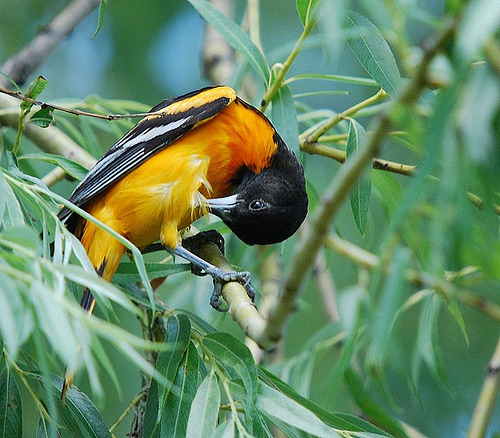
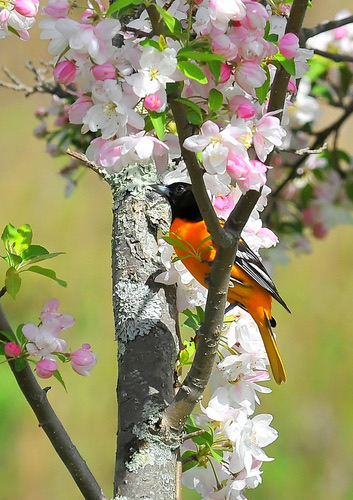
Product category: misc
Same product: yes